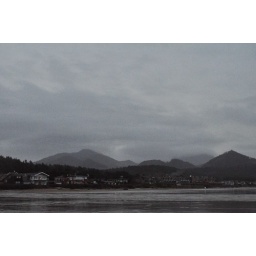
Canon Beach nestled in amongst the gray curtain and mountains.